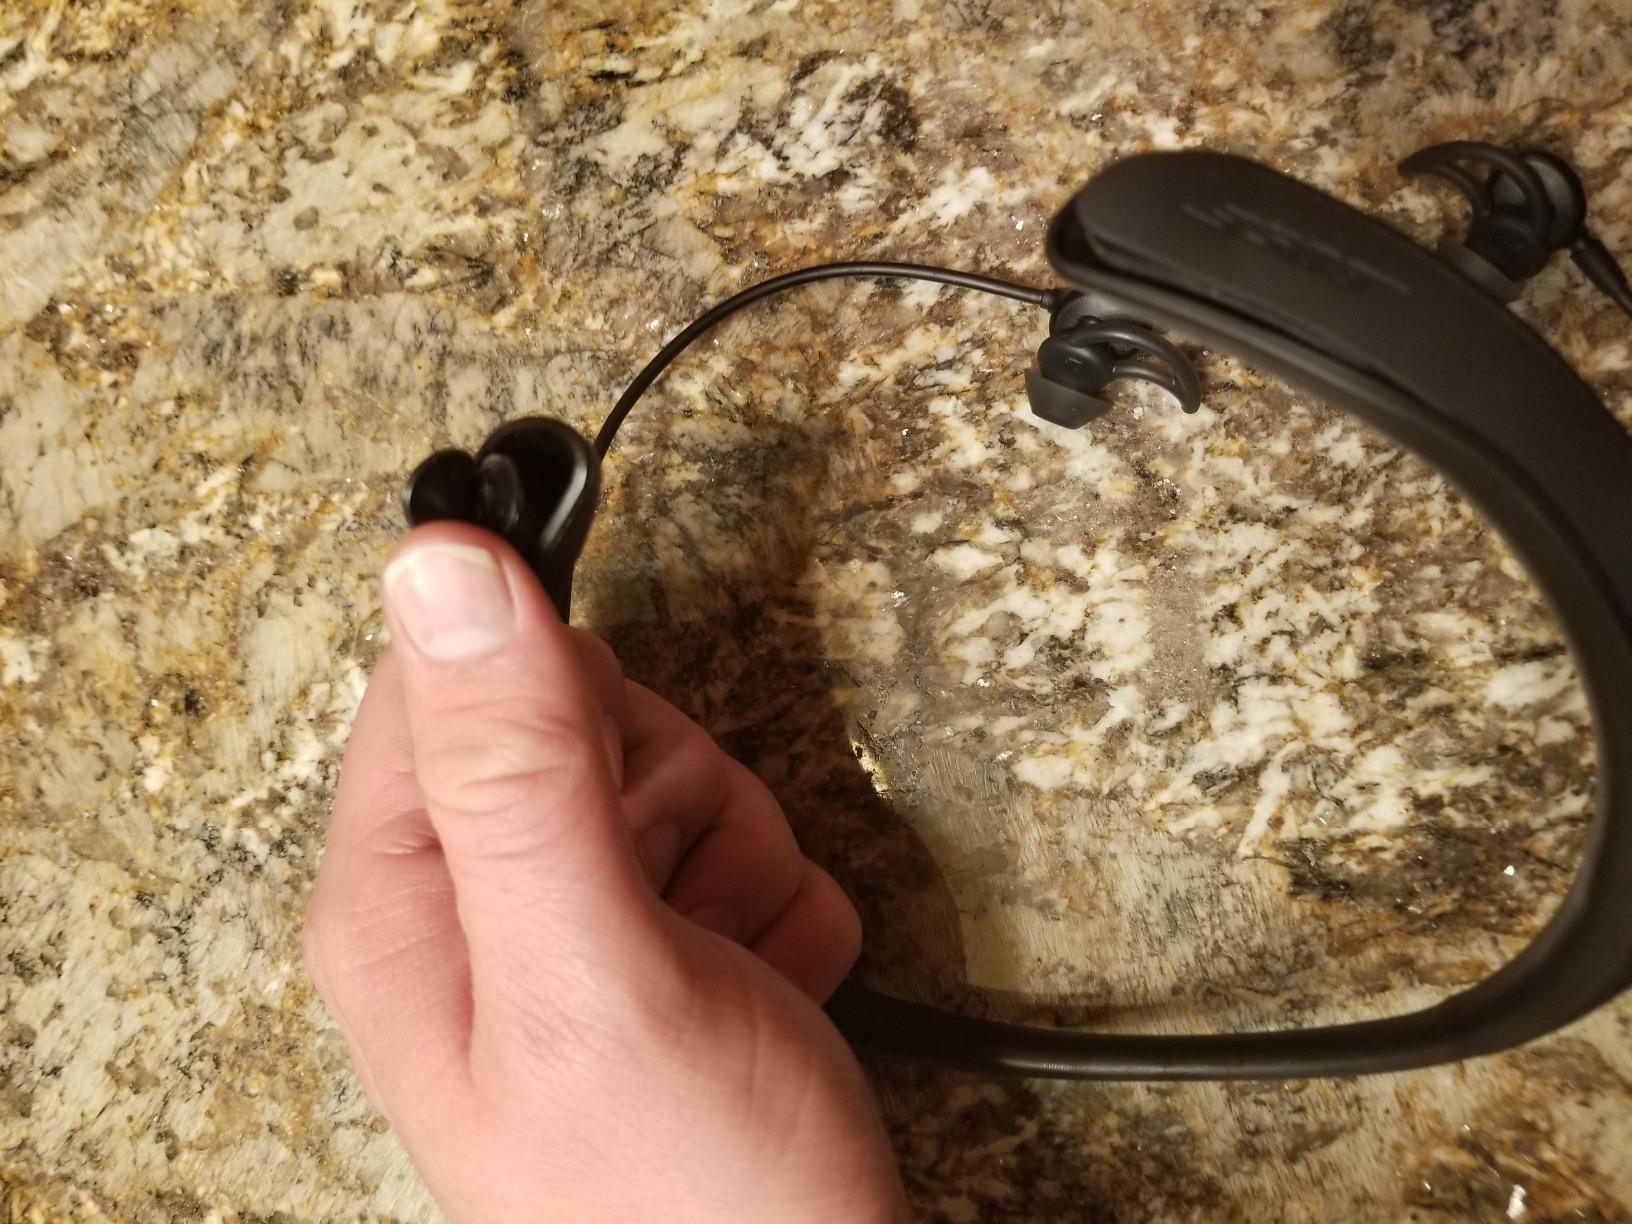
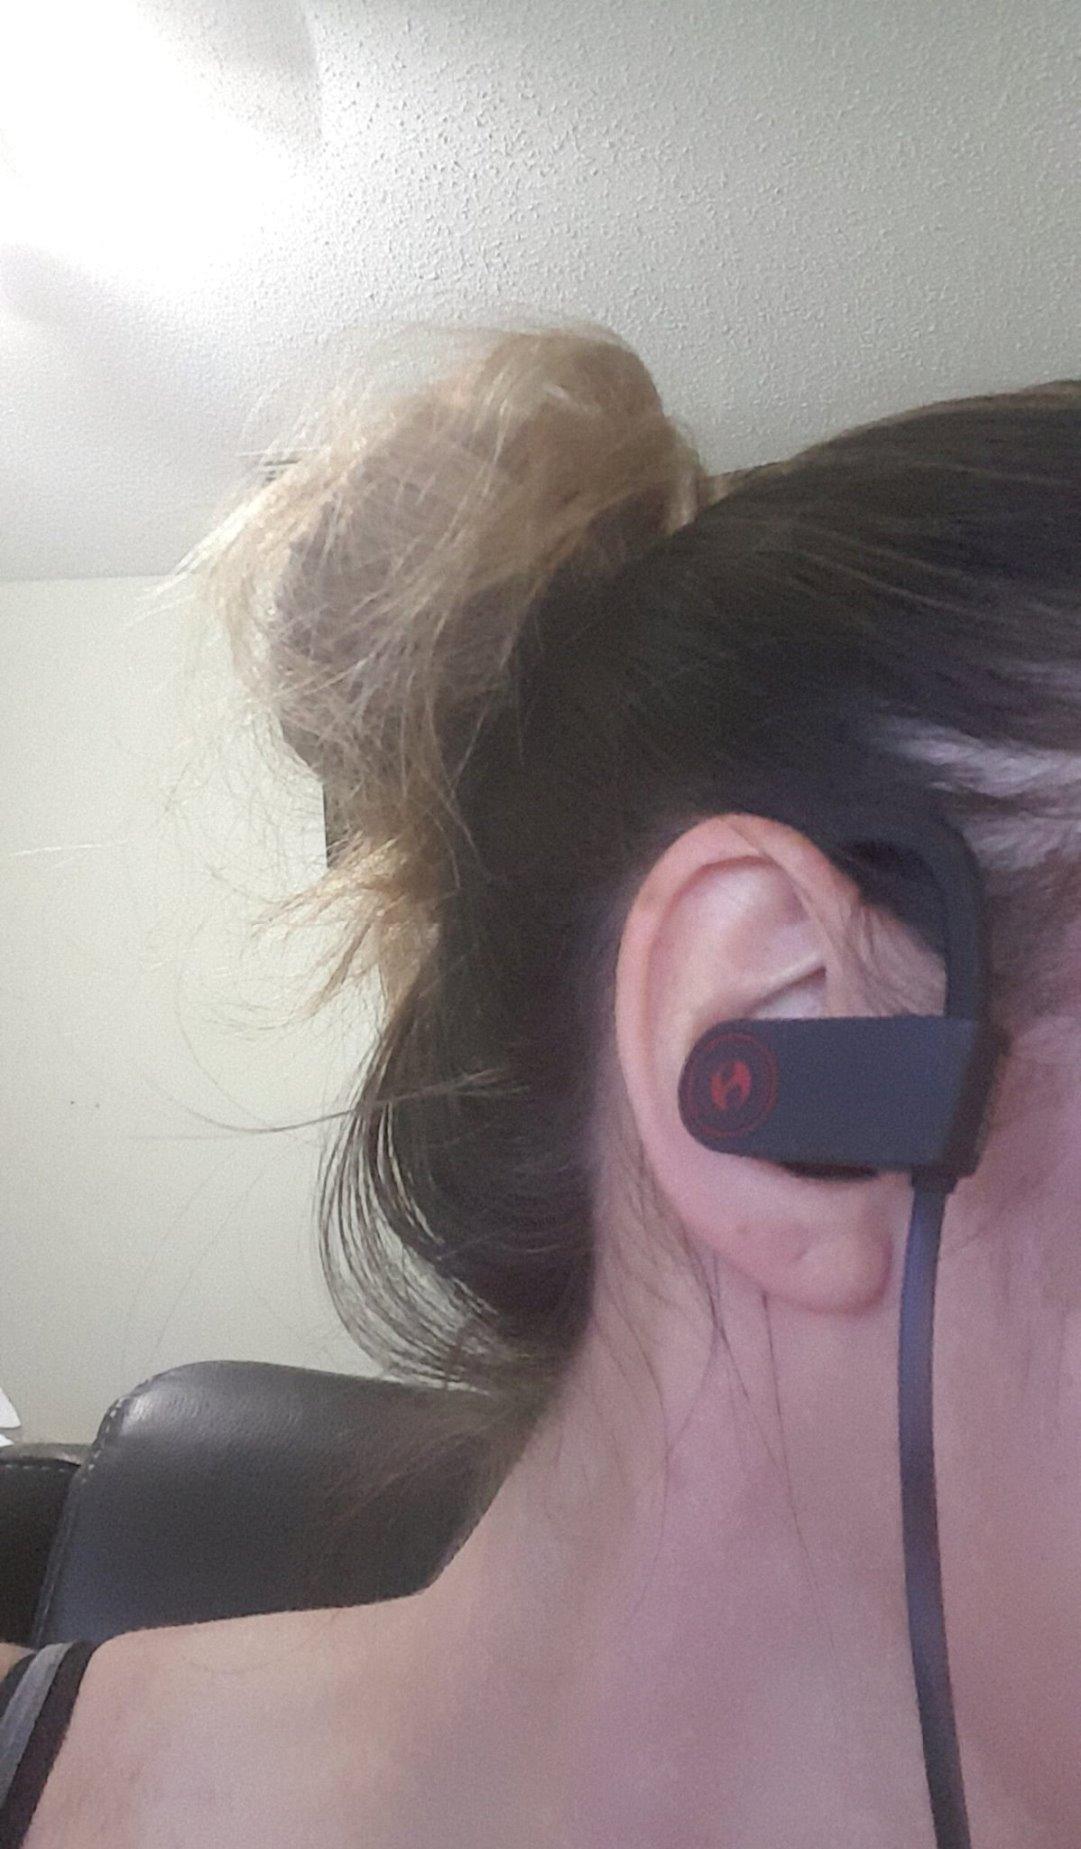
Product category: headphones
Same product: no